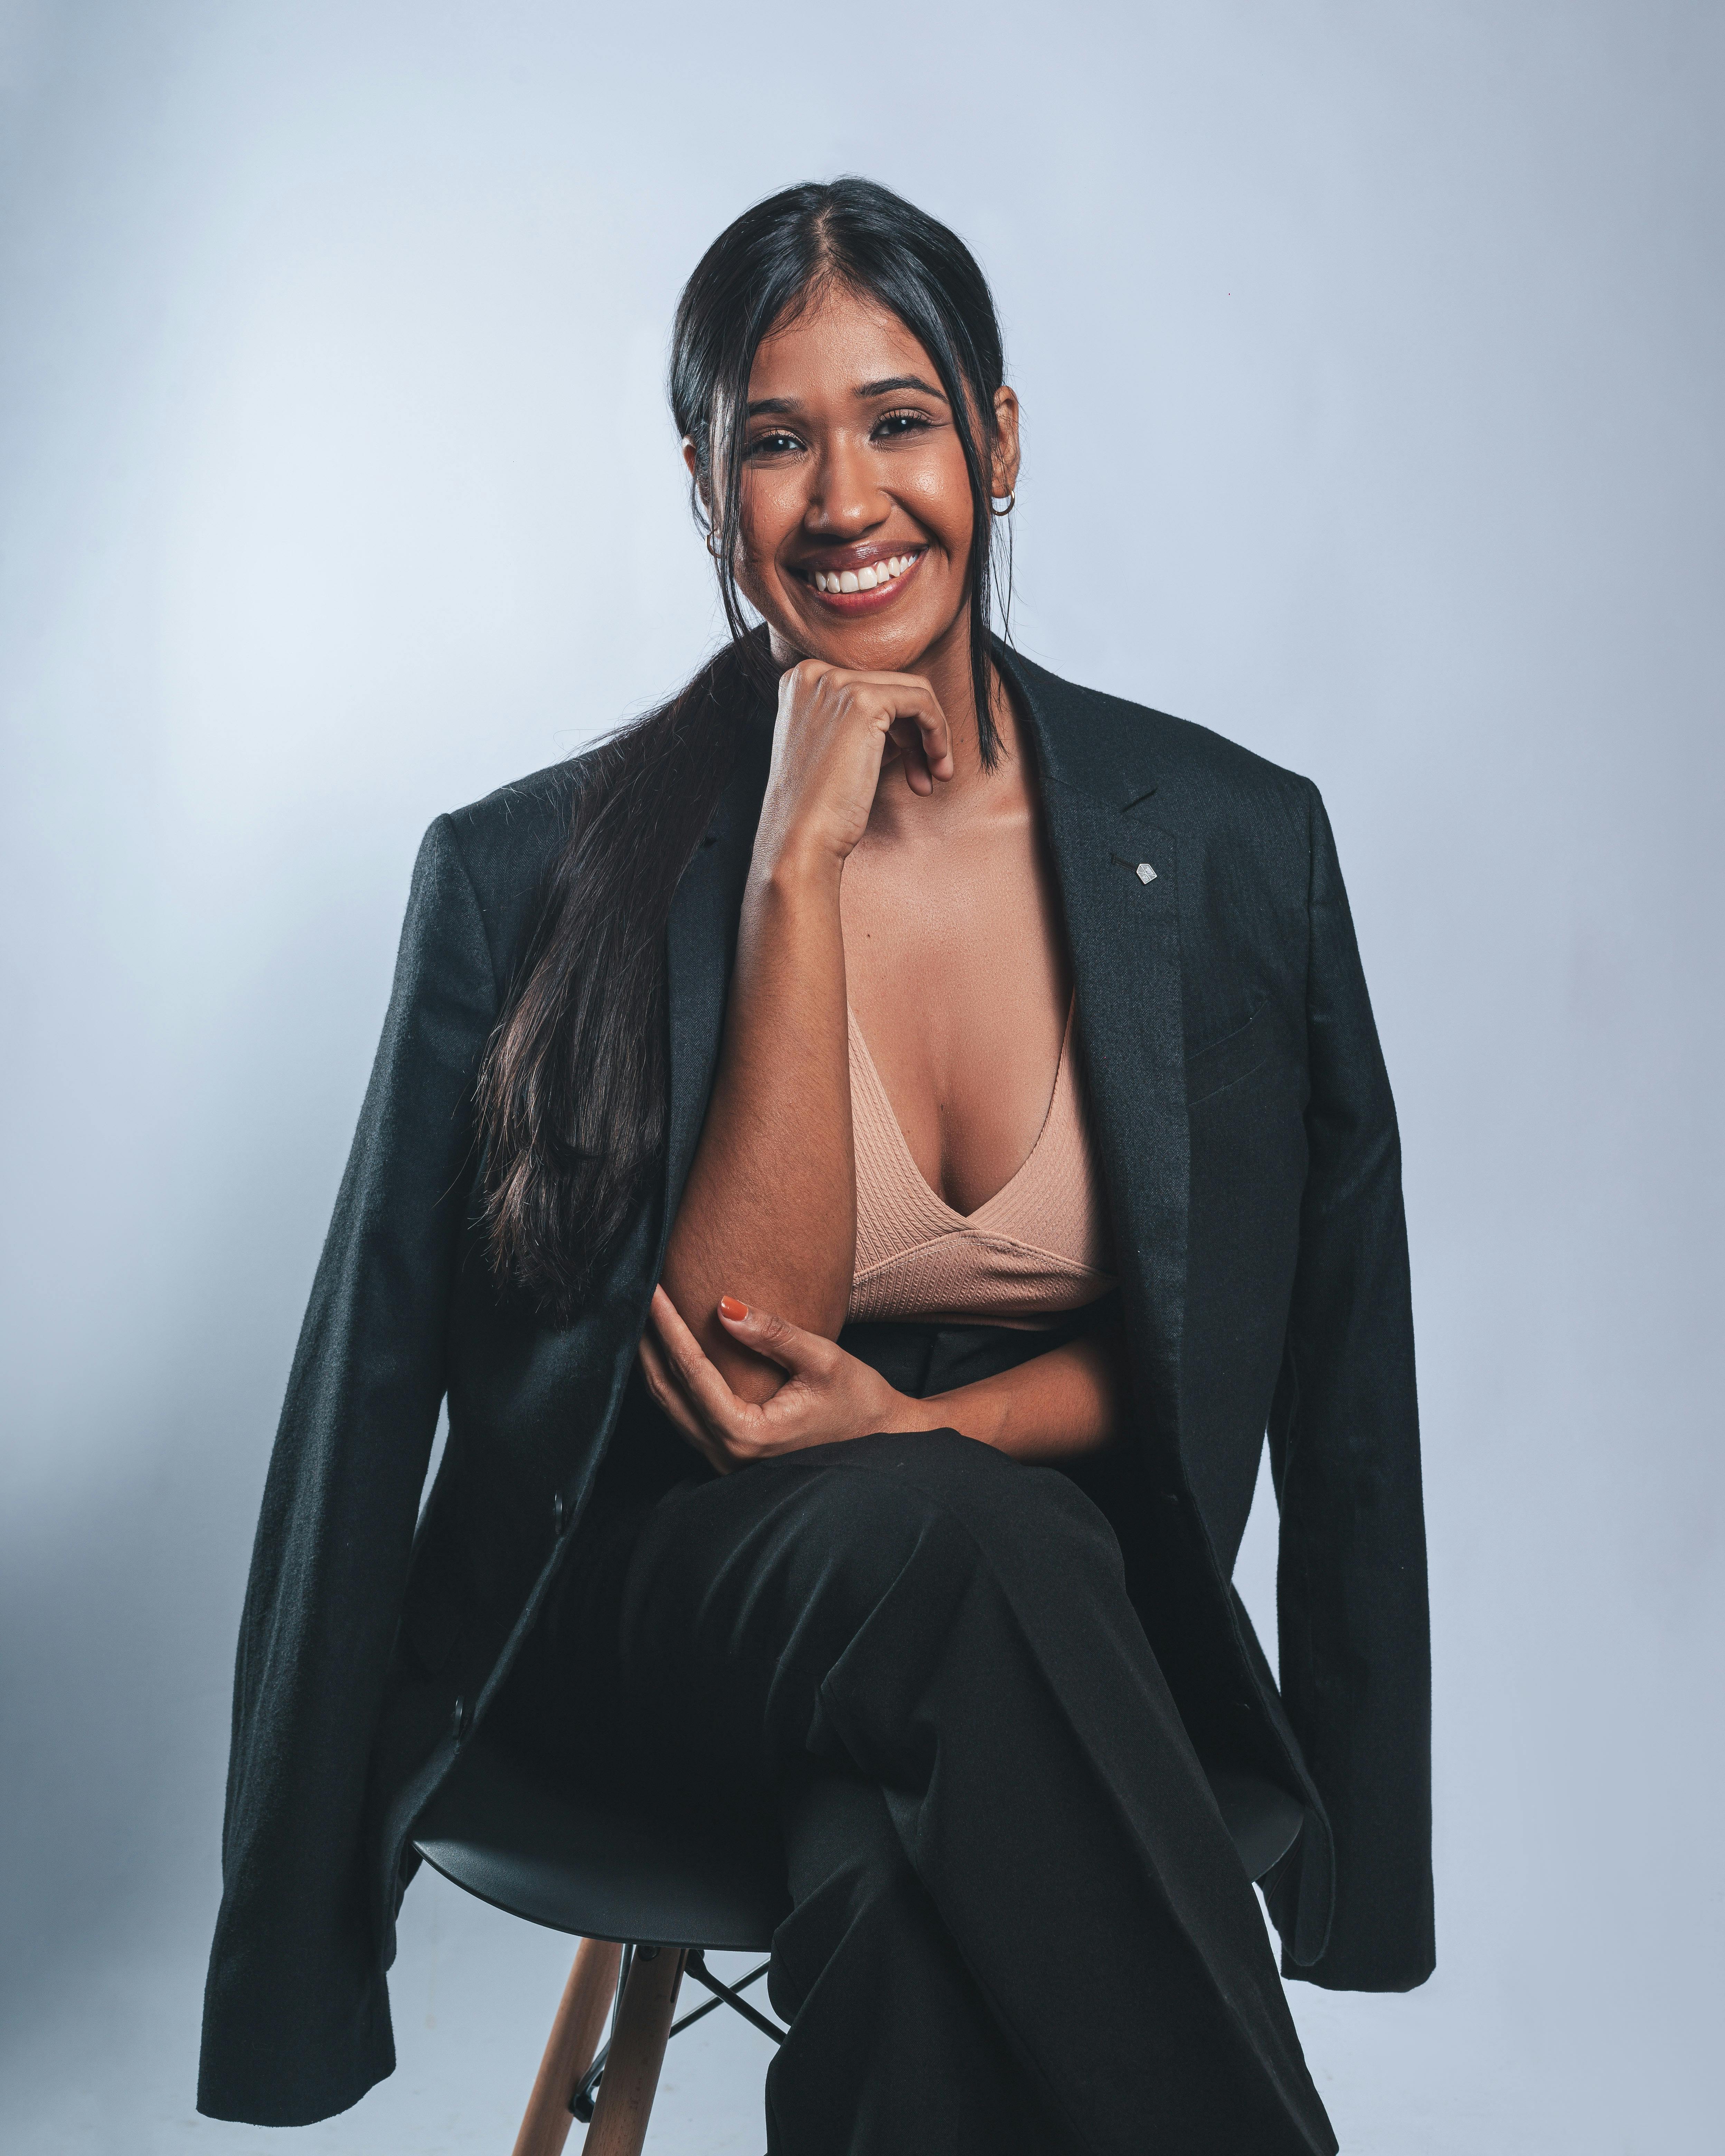
woman, lips, smile, shoulder, happiness, beauty, facial expression, fashion, black hair, formal wear, portrait photography, photo shoot, long hair, gesture, thorax, makeover, fashion model, pleased, model, lipstick, throat, laughter